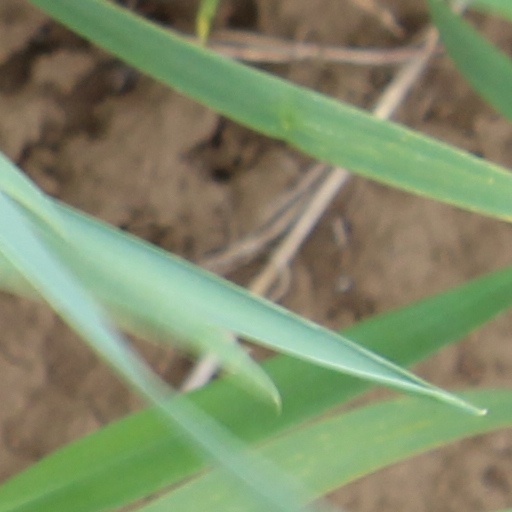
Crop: wheat